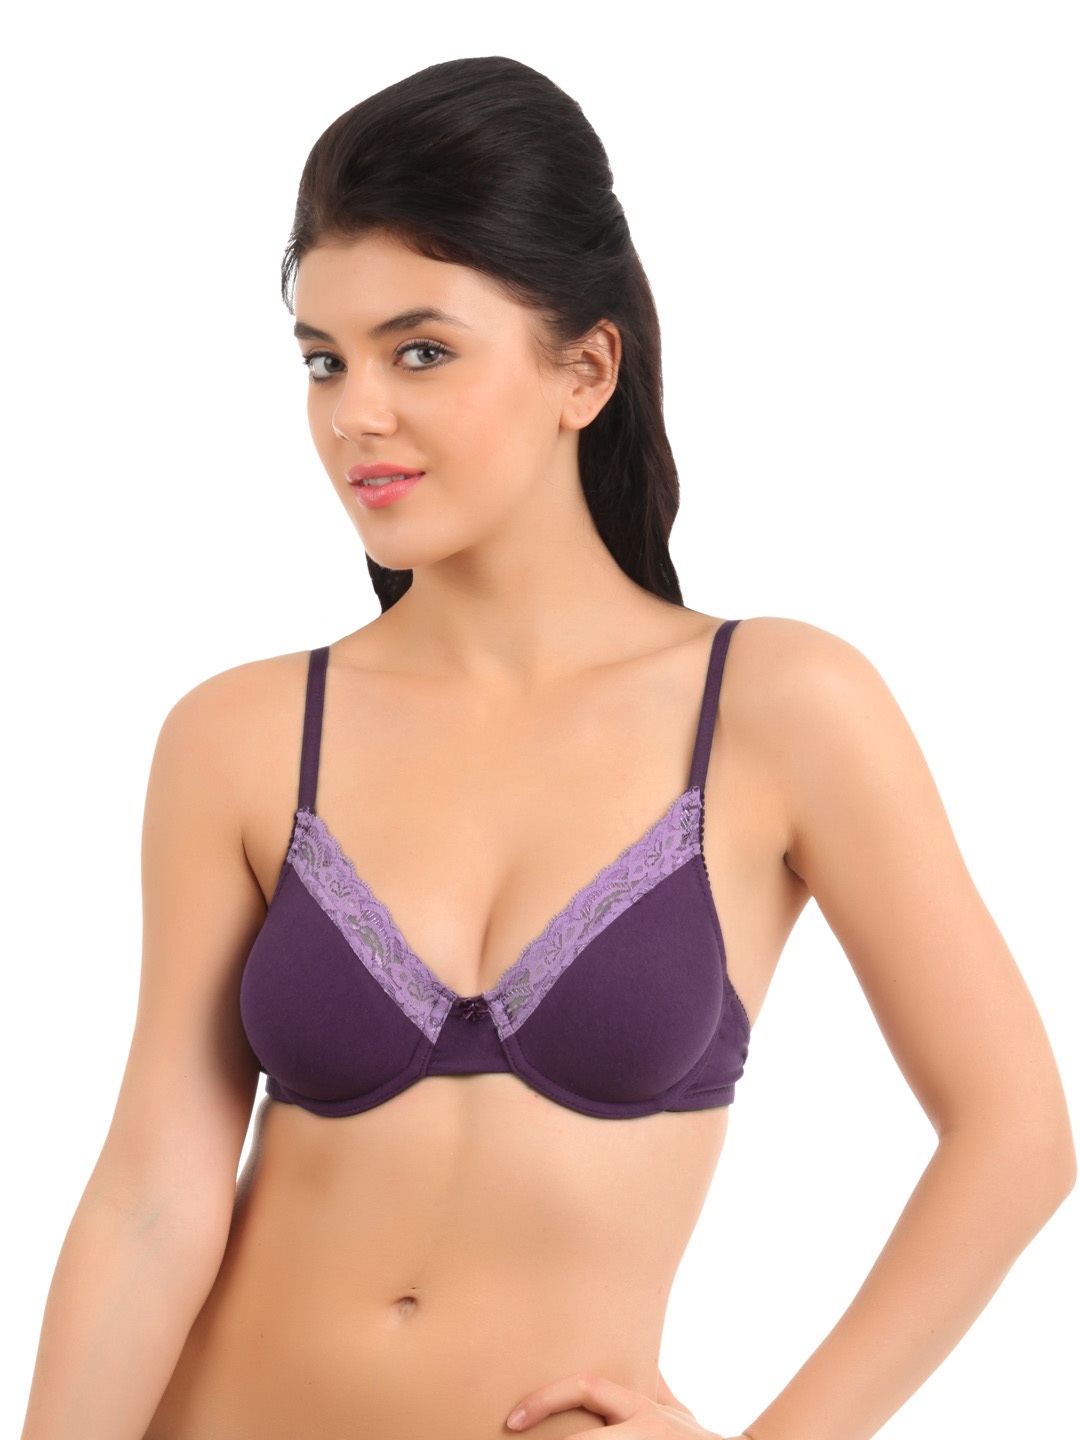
Biara Women Purple Bra
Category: Apparel / Innerwear / Bra
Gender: Women
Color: Purple
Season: Summer 2017
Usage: Casual